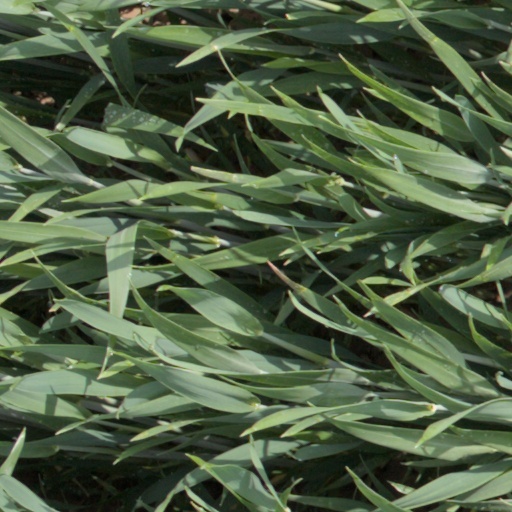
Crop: wheat